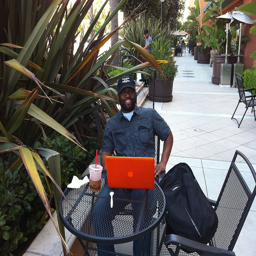
A man sitting at a table with an orange laptop
A man sitting at an outdoor table with a laptop.
The smiling guy has a bright orange laptop.
A man does some work on his laptop at a patio table of a cafe.
A smiling black male sitting with his red computer and his drink.